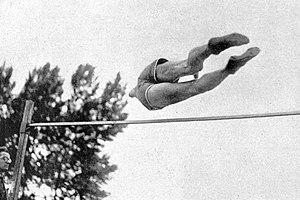
Georges Damitio en 1946.
Georges Damitio est un athlète français, spécialiste du saut en hauteur et du saut en longueur.